Mrs. Ngô Bá Thành

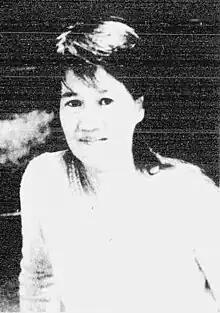
Vân Phạm in 1973

Mrs. or Madame Ngo Ba Thanh was the professional name of Phạm Thị Thanh Vân (25 September 1931 – 3 February 2004), a Vietnamese lawyer, politician, and anti-war and women's rights activist. Born in the northern part of French Indochina, she married at 18 and completed her legal studies at the University of Paris, Columbia University, and the University of Barcelona. Returning to South Vietnam in 1963 during the Vietnam War, she first worked as the chief legal advisor to Ngo Dinh Diem's administration. After his assassination, she became a professor of law at Saigon University and was active in the feminist and peace movements.